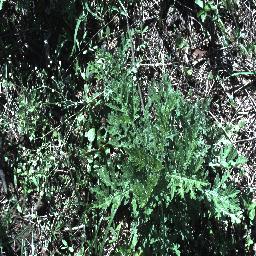
Label: parthenium